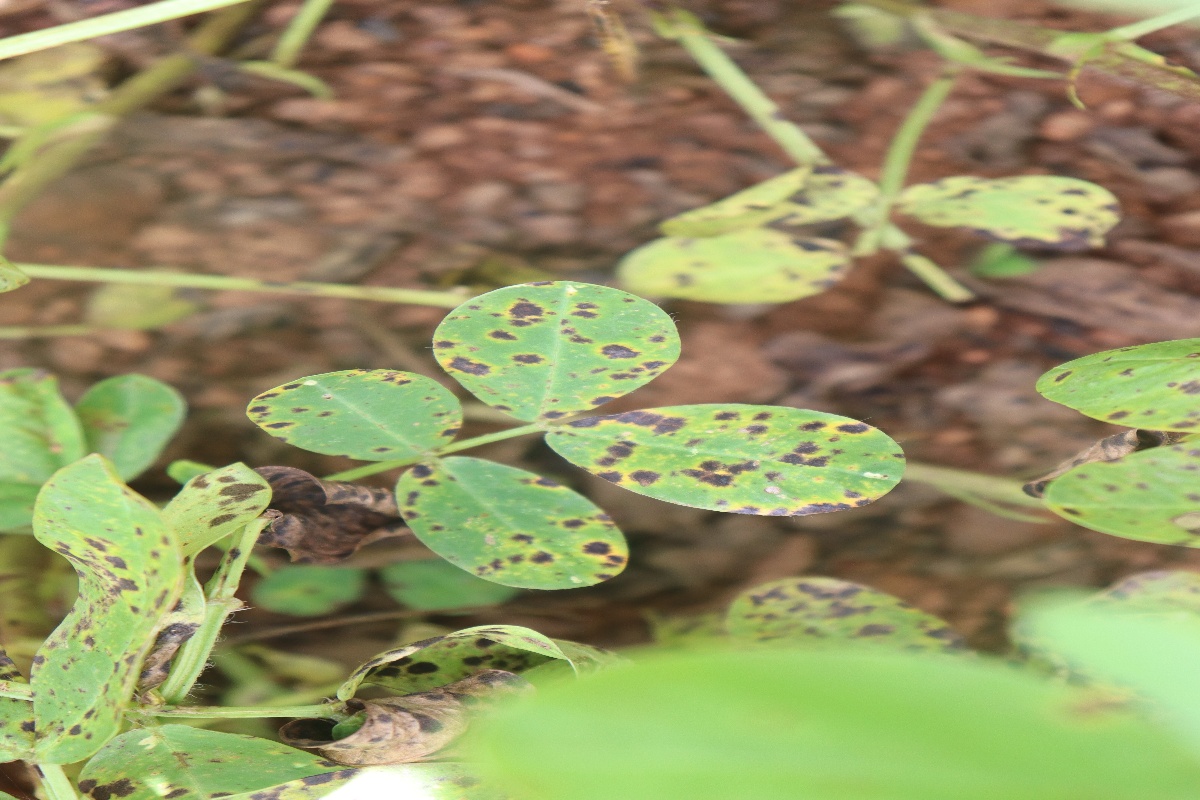
Label: late leaf spot